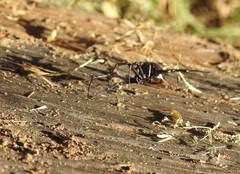
Species: Lactrodectus_hesperus